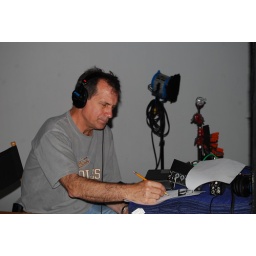
Toyota commercial in studio on blue screen